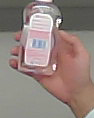
Product: johnson_baby